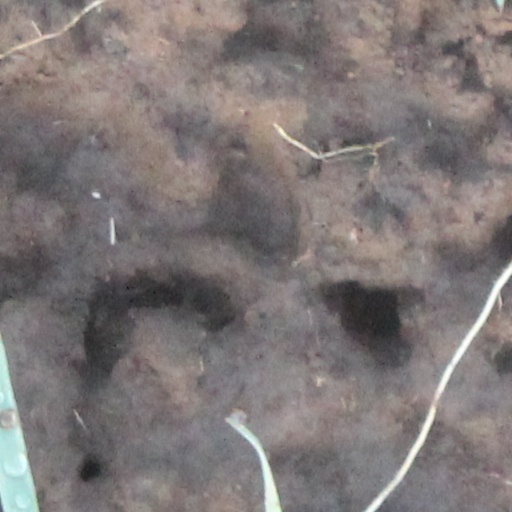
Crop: wheat